Cholado

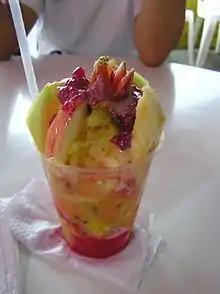
A cholado in Jamundí, Valle del Cauca, Colombia

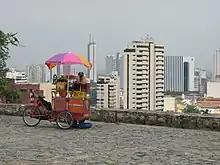
A raspado vendor in Cali, Valle del Cauca, Colombia

Cholado, raspao, or raspado is an icy beverage with fresh fruit and sweetened condensed milk traditionally from Jamundí, in the region of Valle del Cauca, Colombia. It is made from crushed ice or shaved ice, chopped fruit, condensed milk, fruit syrup, and served with a wafer cookie. It is sometimes topped with whipped cream. Fruits that are commonly used in "cholado" preparation include banana, apple, kiwifruit, strawberry, papaya, pineapple, mango, and soursop.